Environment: real
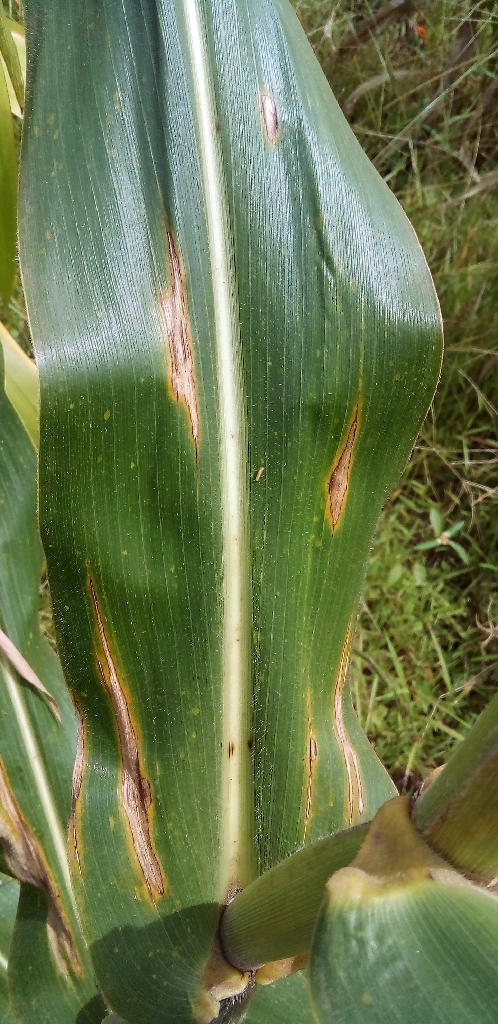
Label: northern_corn_leaf_blight